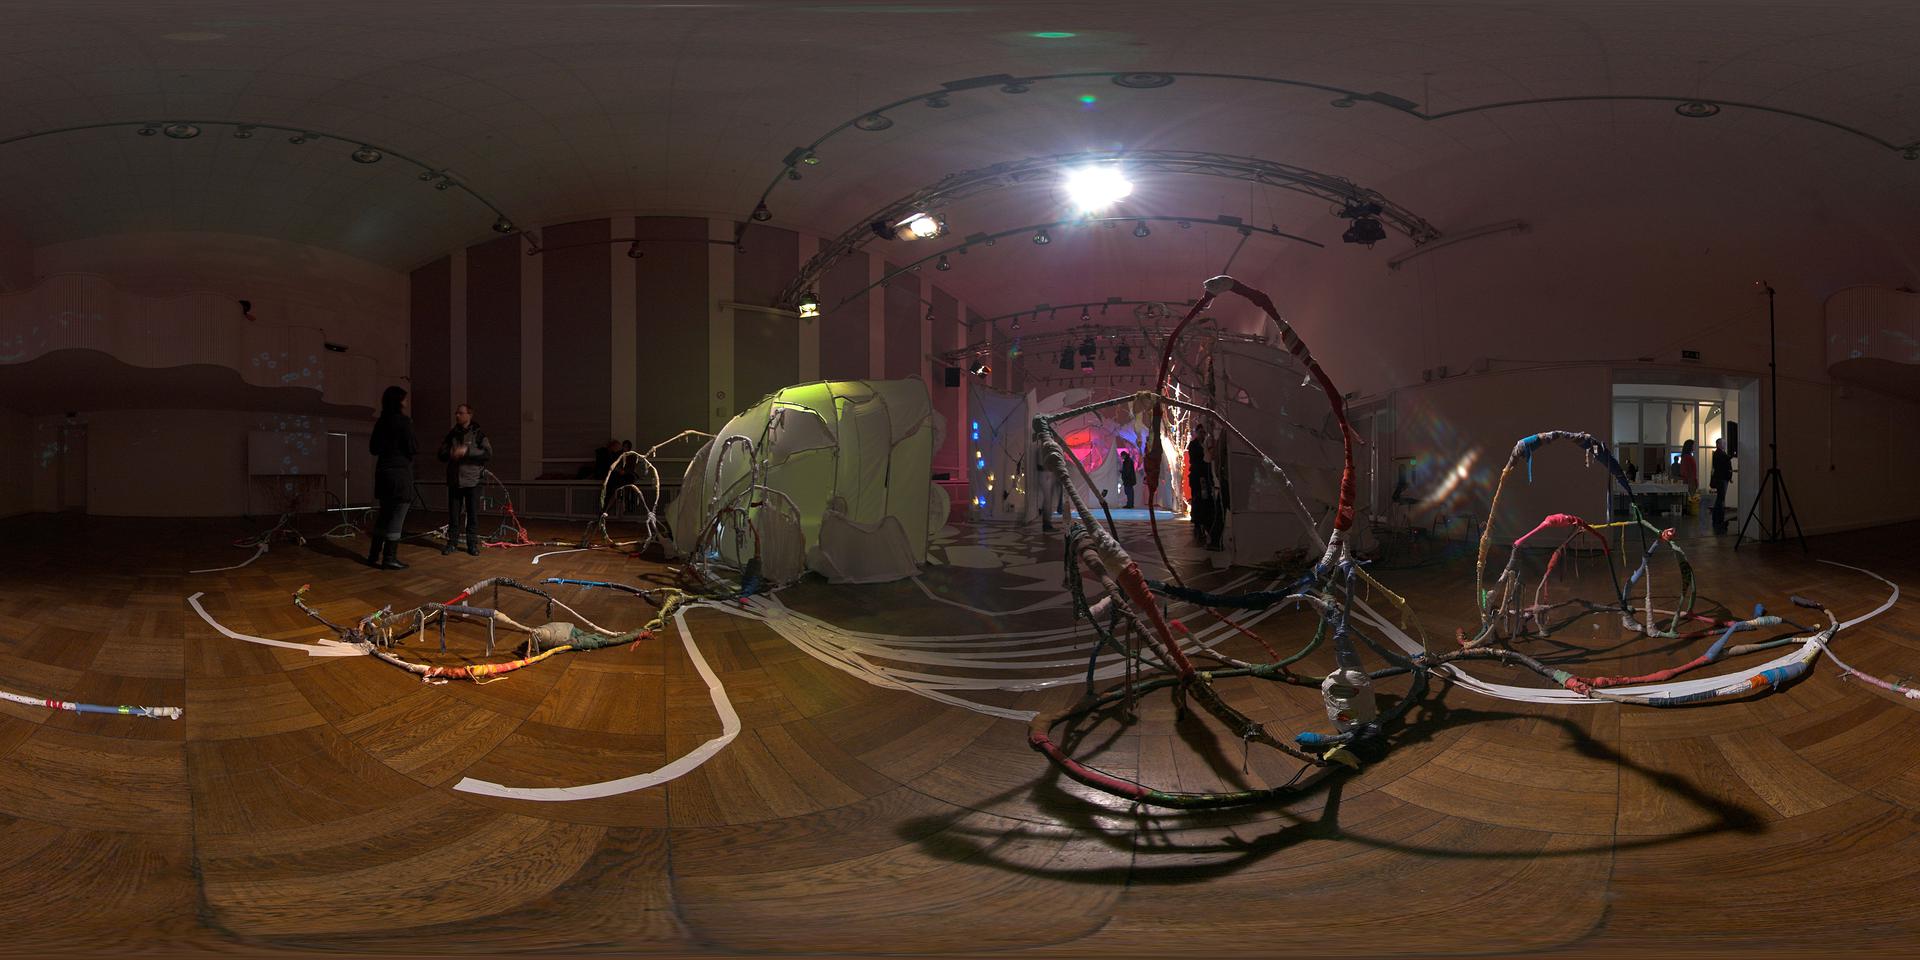
Referred object: the woman in a dark coat

Referred object: the green illuminated tent